Stolpersteine in Prague-Malá Strana

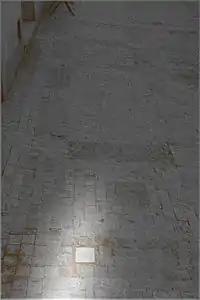
Stolperstein for Karel Jelinek

The Stolpersteine in Prague-Malá Strana lists the Stolpersteine in the town quarter Malá Strana (Czech for "Little Side (of the River)") of Prague. Stolpersteine is the German name for stumbling blocks collocated all over Europe by German artist Gunter Demnig. They remember the fate of the Nazi victims being murdered, deported, exiled or driven to suicide.